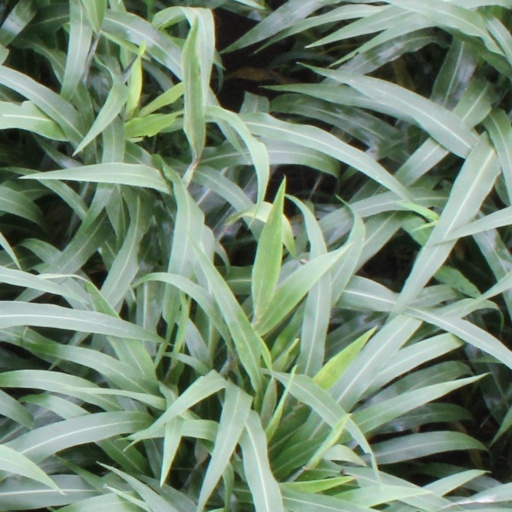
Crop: sorghum